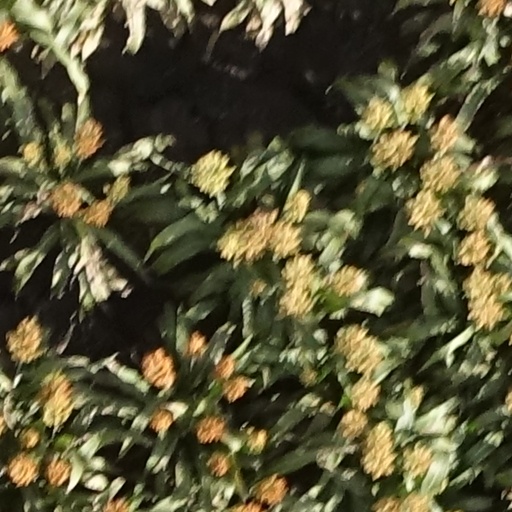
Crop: sorghum